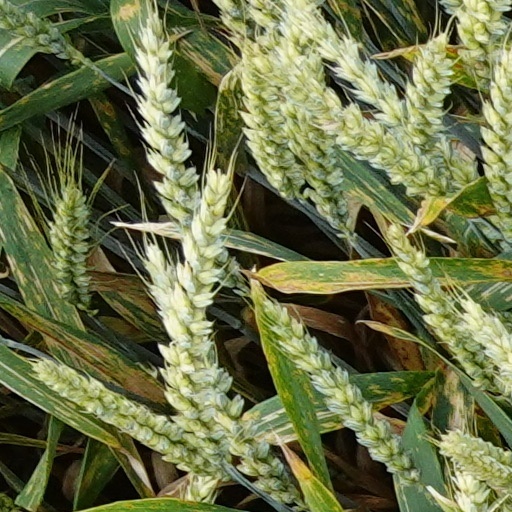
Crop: wheat